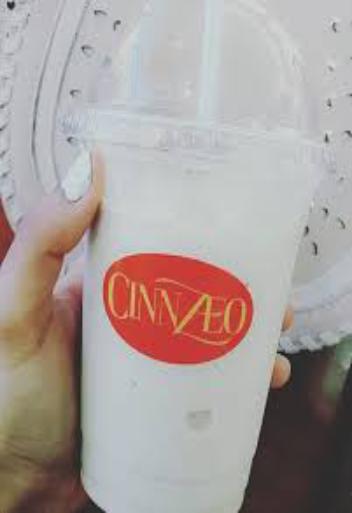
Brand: Cinnzeo
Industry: Food